Meeker's Hardware

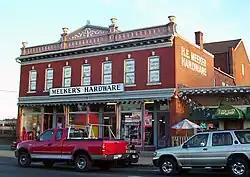
Store in 2007

Meeker's Hardware (also known as The Red Block) is located at White Street and Patriot Drive in downtown Danbury, Connecticut, United States, near the city's train station and the Danbury Railway Museum, just outside the city's Main Street Historic District. It was built in 1883, opened in 1885 and remained in the Meeker family until 2013. It was added to the National Register of Historic Places in 1983. It was the only hardware store on the Register.